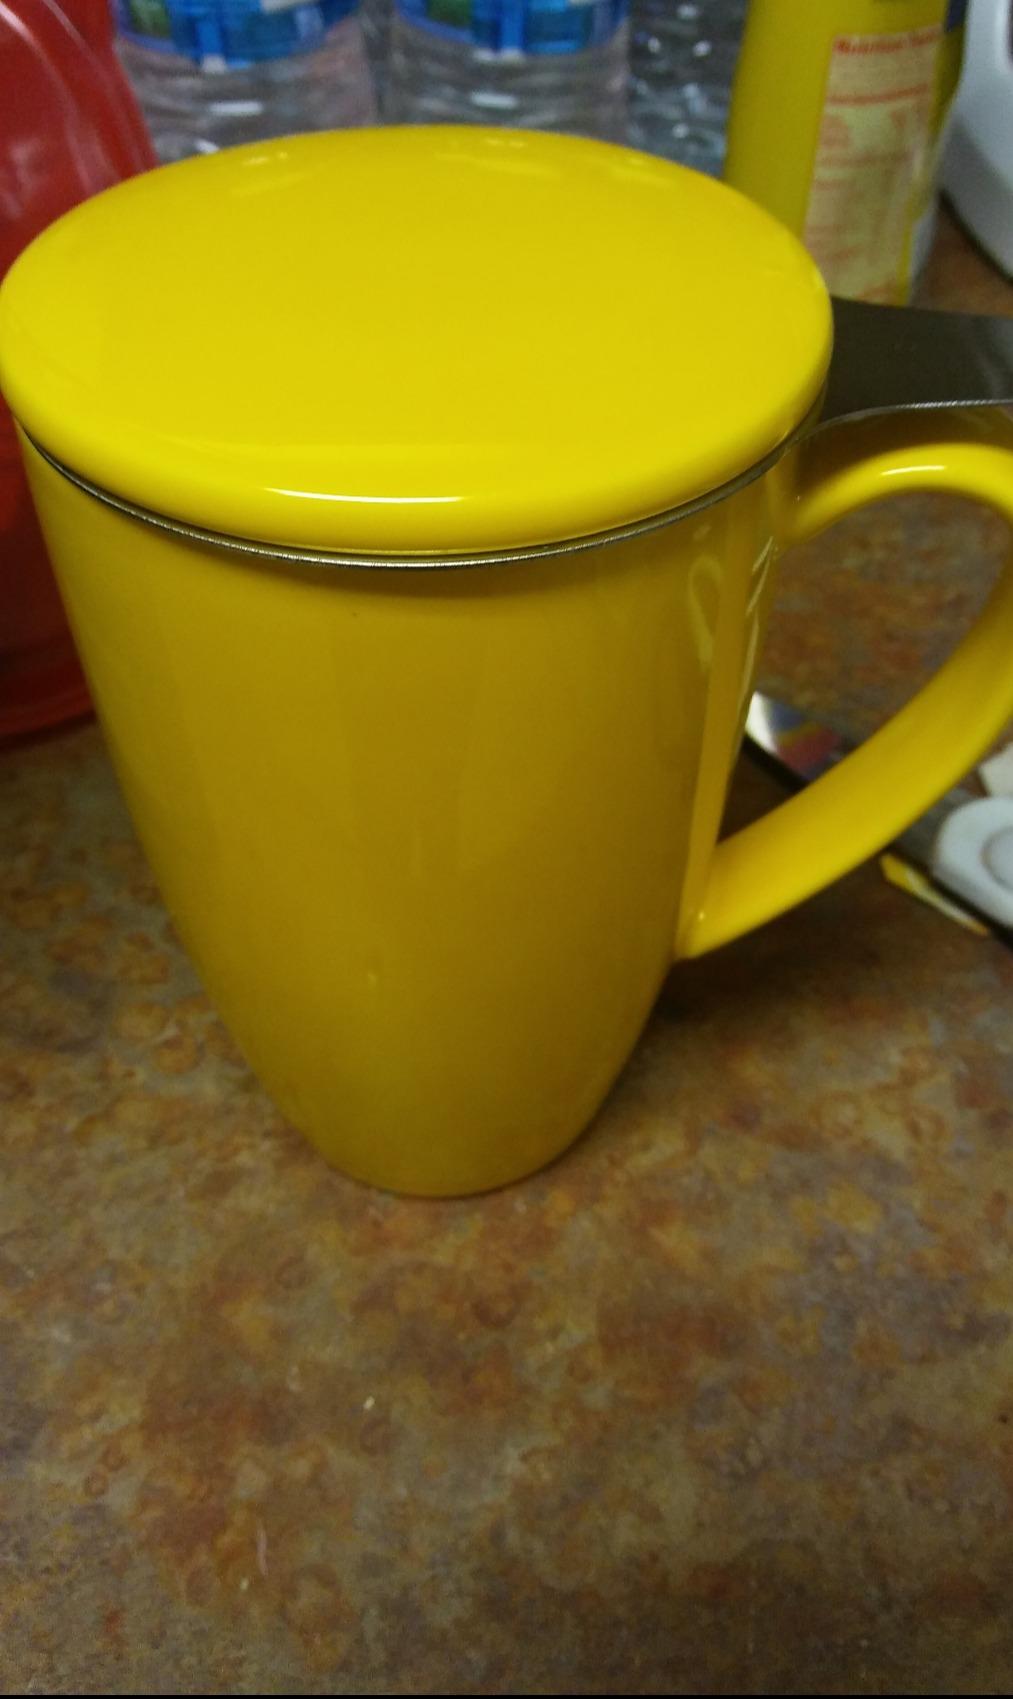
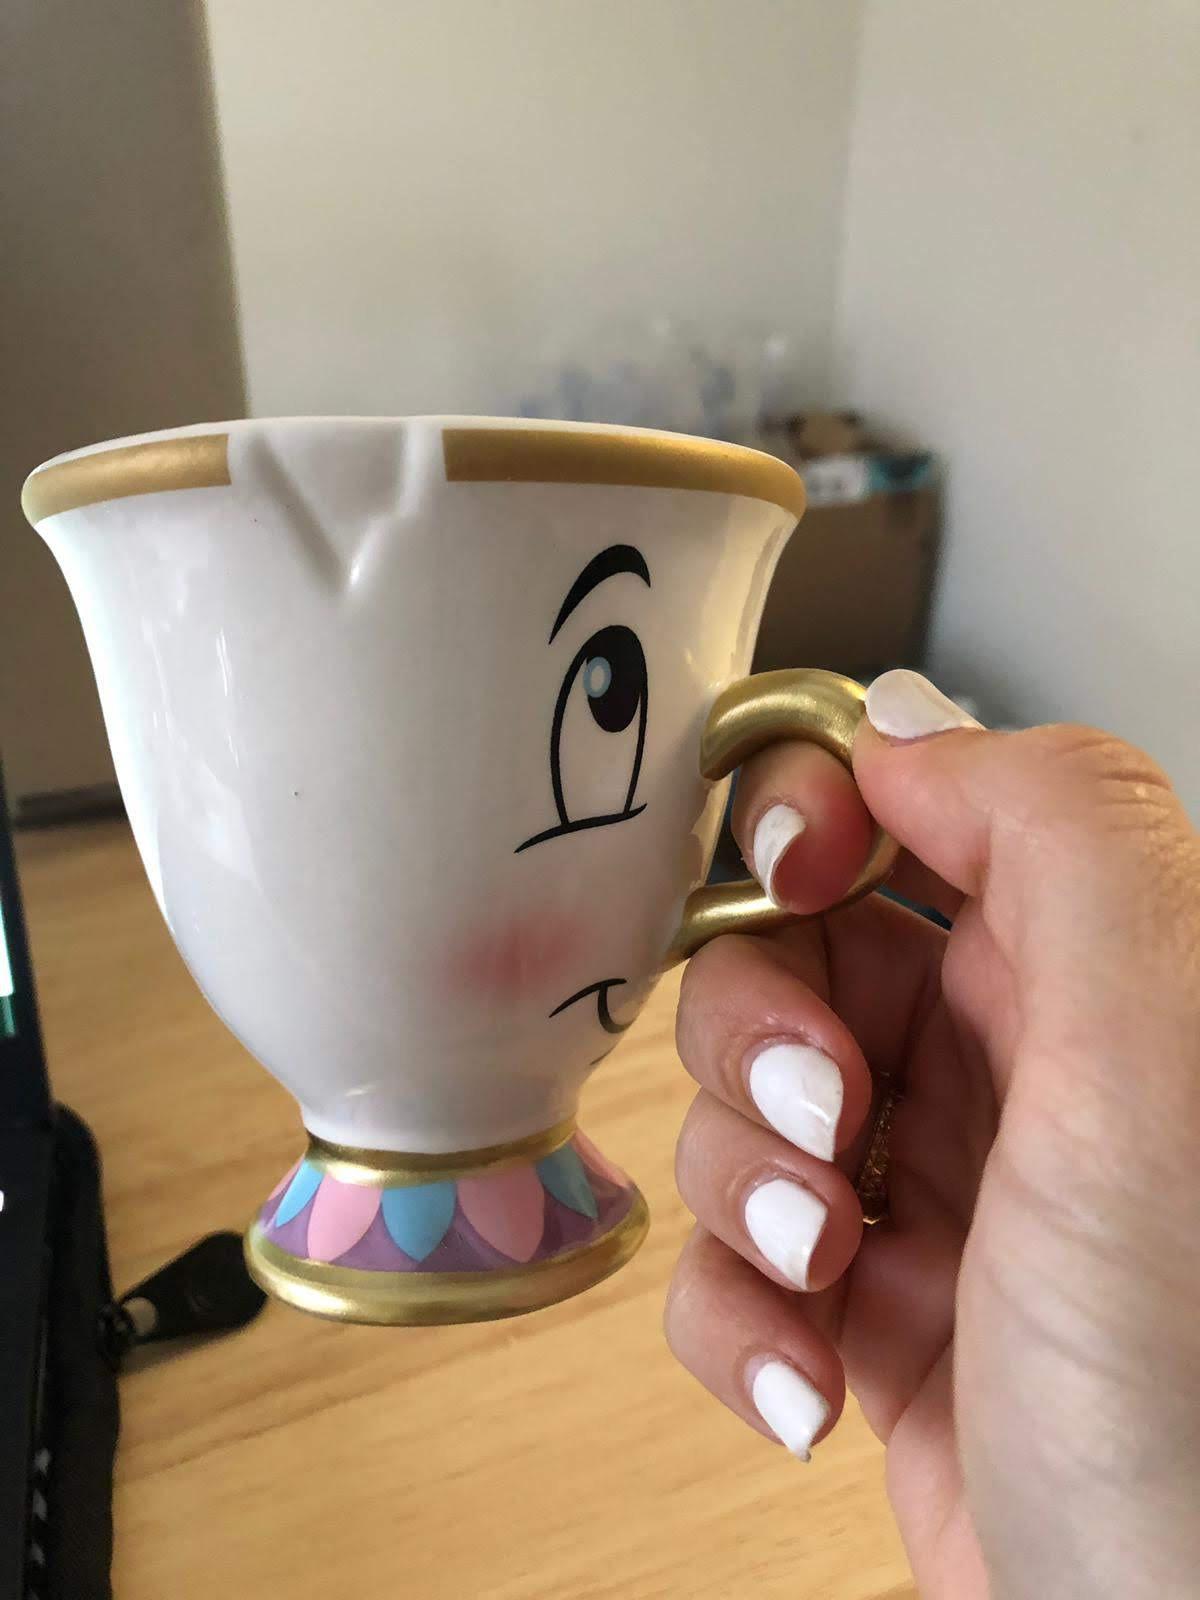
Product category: items_mug
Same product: no